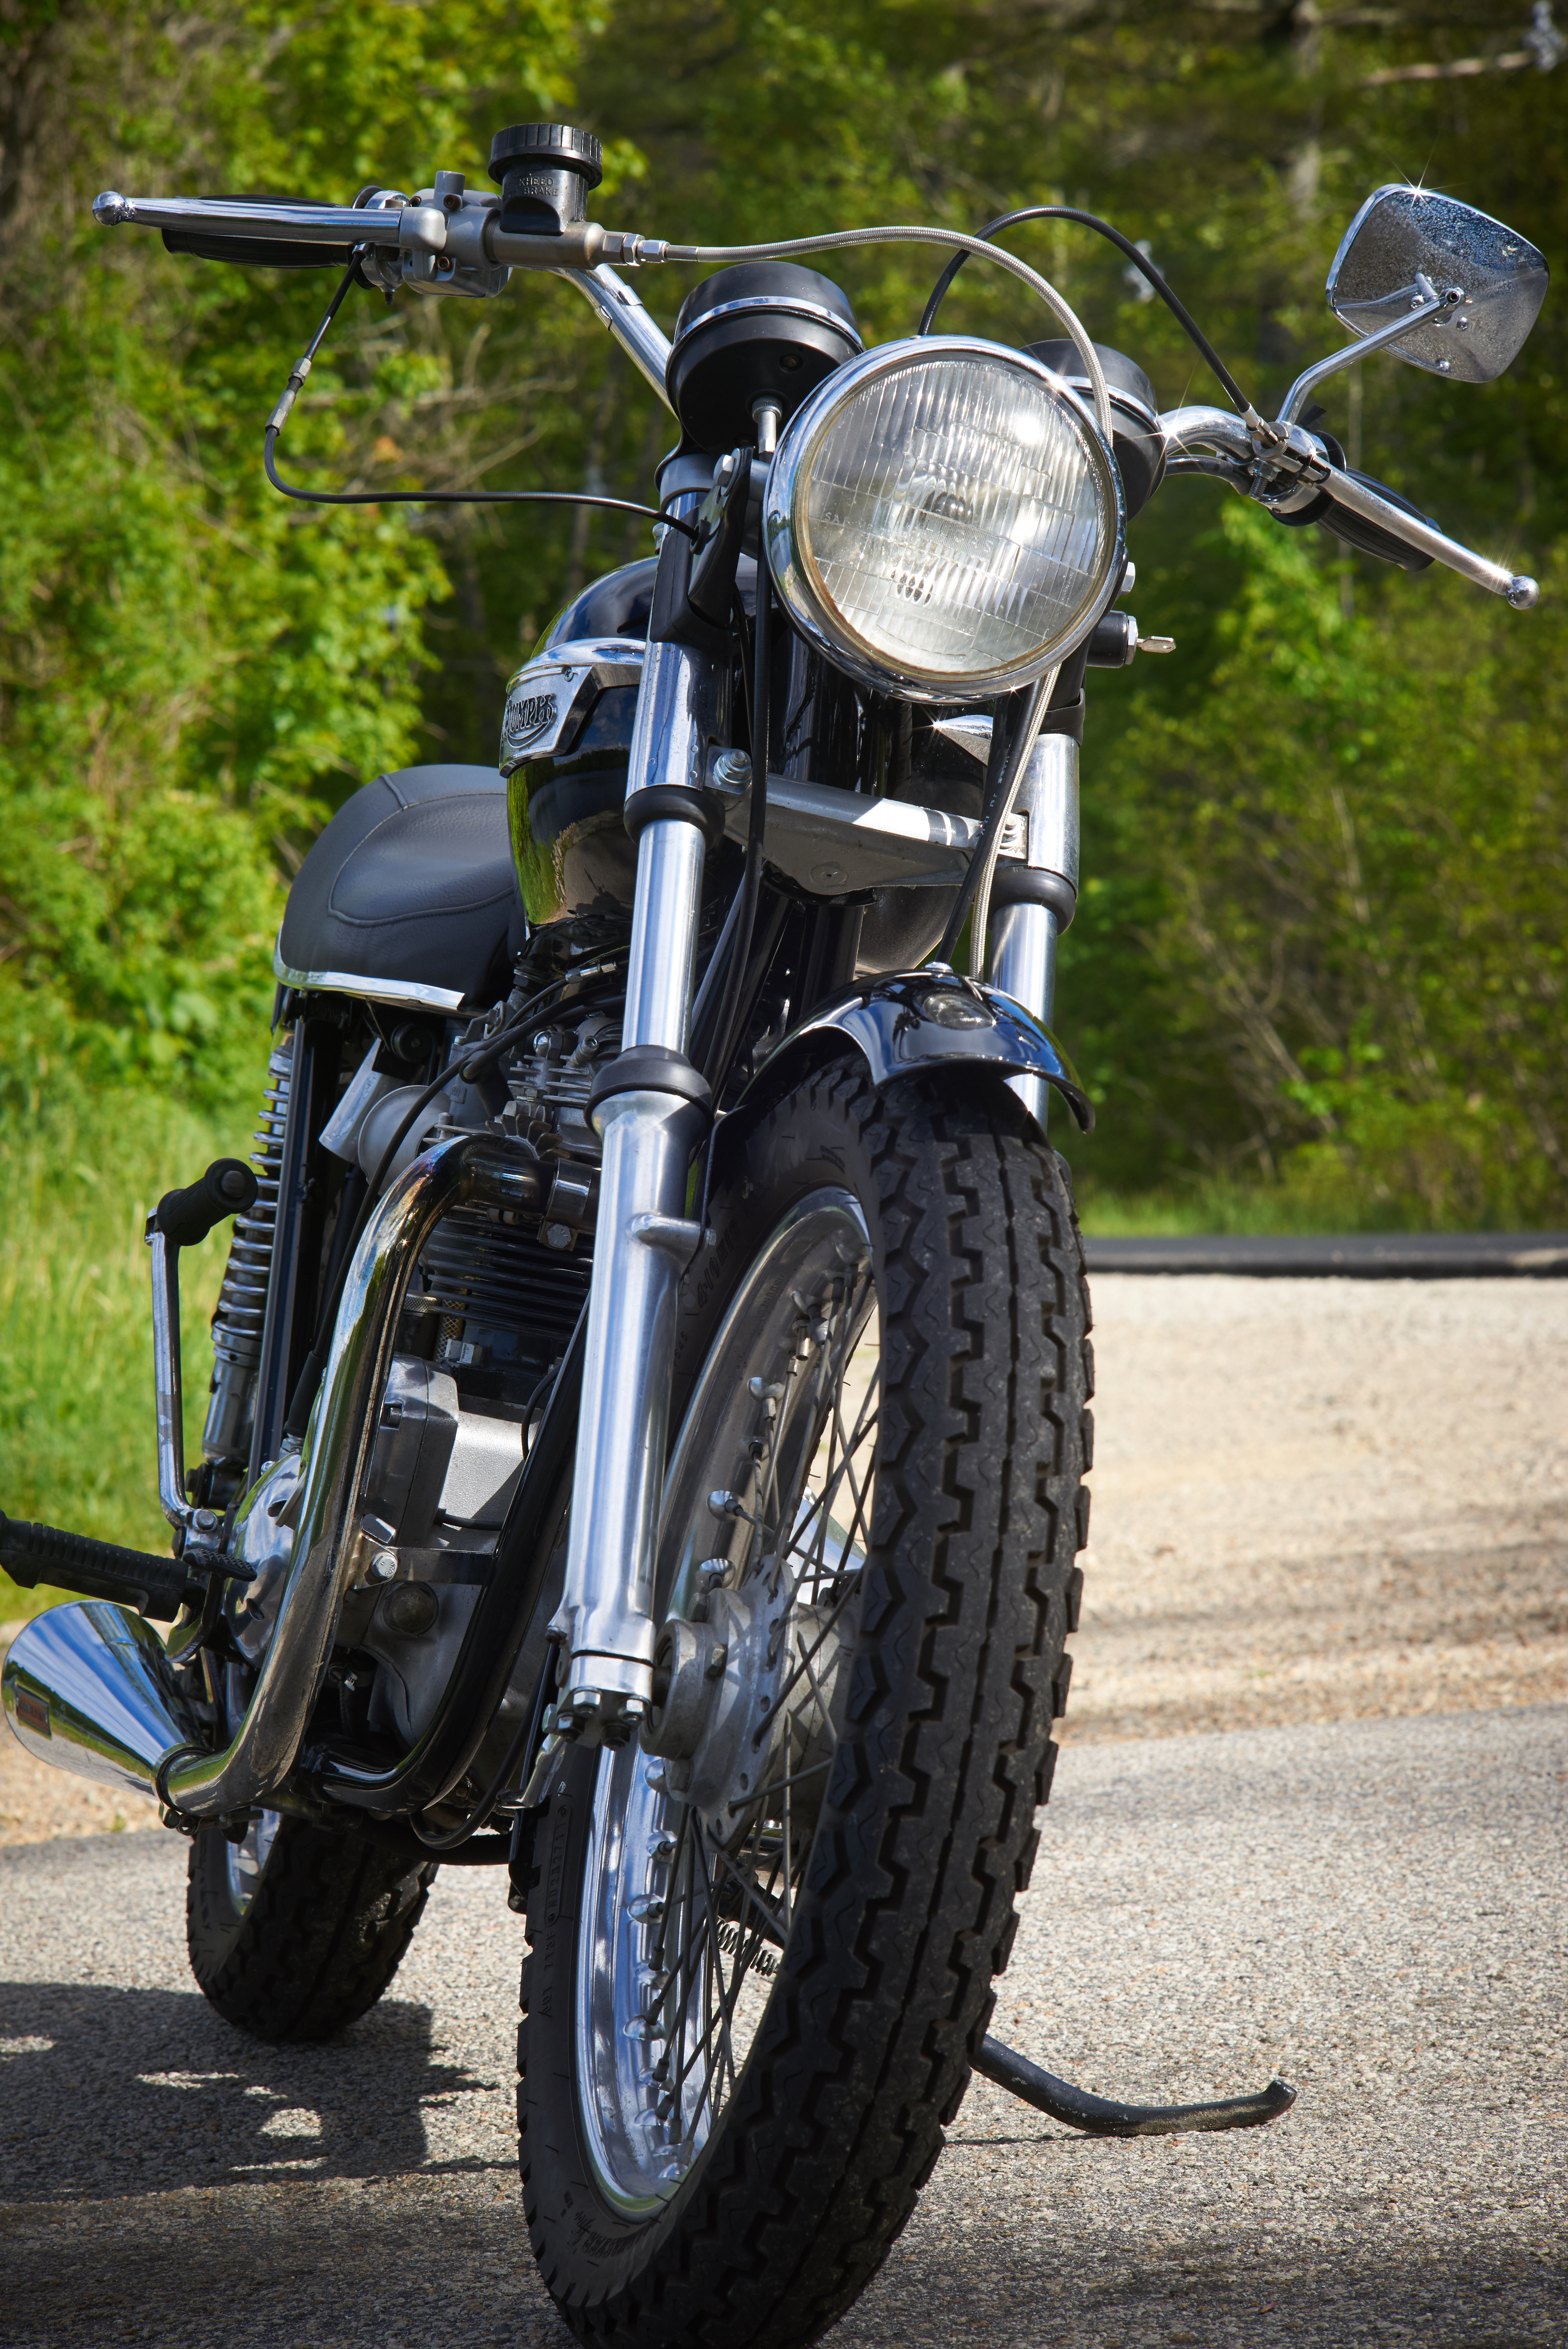
land vehicle, vehicle, motorcycle, motor vehicle, tire, automotive tire, spoke, automotive lighting, headlamp, car, wheel, rim, cruiser, automotive wheel system, tree, auto part, fender, classic, fuel tank, brake, motorcycle accessories, metal